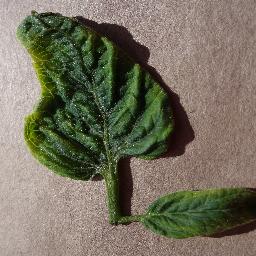
Label: Tomato___Tomato_Yellow_Leaf_Curl_Virus